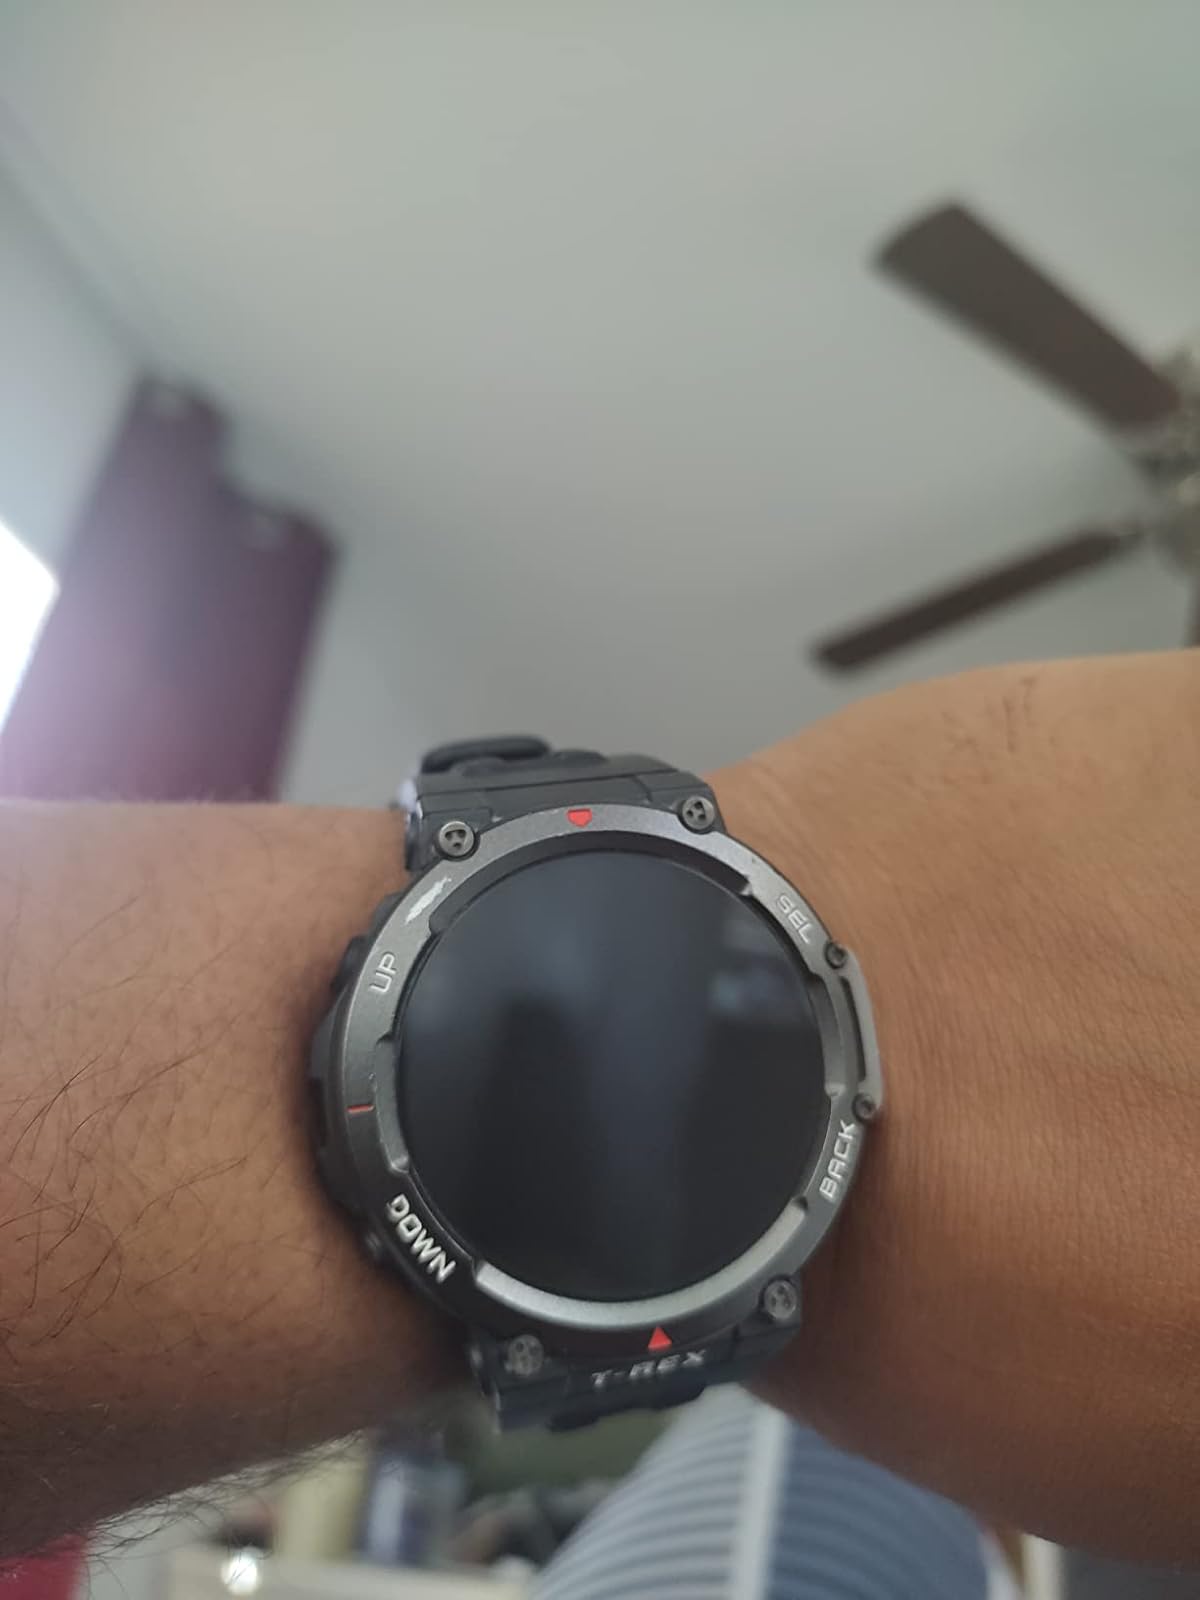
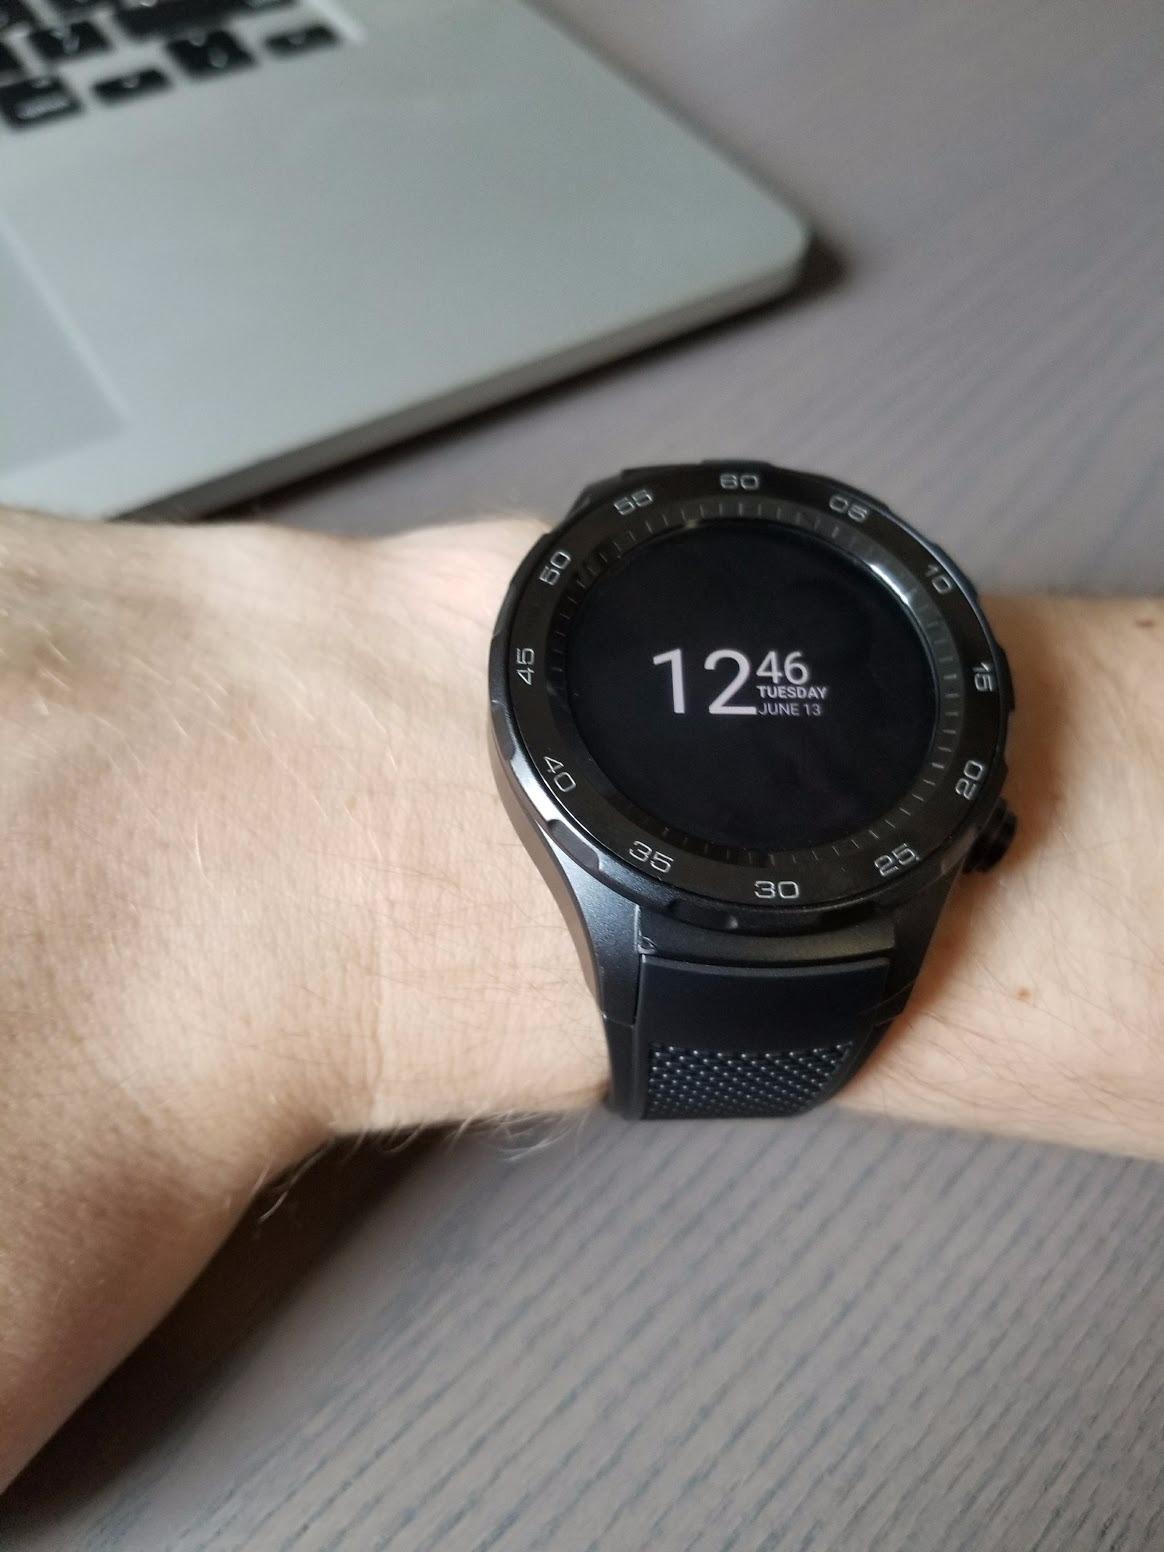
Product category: smartwatch
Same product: no